Shannon Cain

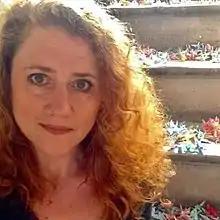
Shannon Cain, 2016

Cain holds a B.A. in French language and literature from the University of Arizona and an MFA in creative writing from the Program for Writers at Warren Wilson College. She has taught creative writing at the University of Arizona, Arizona State University, and in the Bennington College MFA program. In 2011 she was the Picador Guest Professor in Literature at the University of Leipzig in Germany. At the University of Leipzig, Cain taught two classes during the summer term of 2011: "Reading Like a Writer: The Close Reading of Contemporary American Short Stories Through the Lens of the Writer of Literary Fiction" and "Creative Writing and Literary Publishing". In 2014, Cain was a participant for an Association of Writers and Writing Programs panel titled "Designed Instability: Open Endings in Short Fiction."